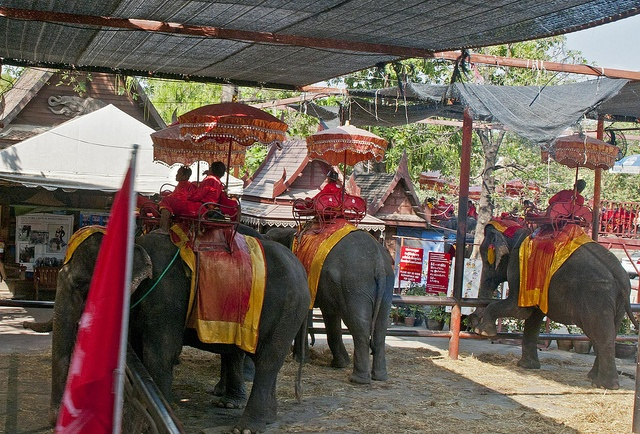
A group of elephants that are standing in the dirt.
Several people who are riding on top of elephants.
A  group of elephants dressed in covers and umbrella's.
Elephants with scarfs and people with umbrellas on top
Three elephants stand as people sit on their backs.